Transport in Scotland

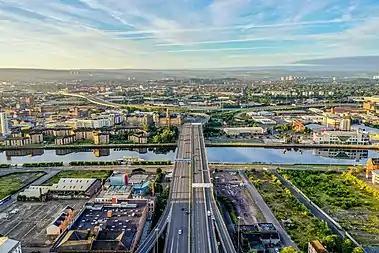
The M8 is the busiest motorway in Scotland.

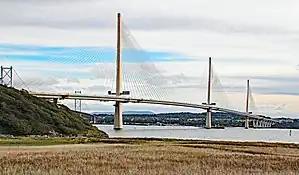
The Queensferry Crossing carries the M90 motorway across the Firth of Forth.

Since 1997, rail usage has risen, which has resulted in the reopening of former railway lines and stations closed under the Beeching Axe. Major reopenings include: